Qianlong Tongbao

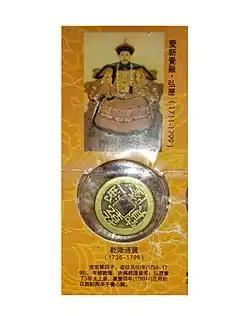
Obverse of the coin, with portrait of Qianlong Emperor, and information written in Mandarin (from a numismatic collection).

During the first few years of the reign of the Qianlong Emperor China had suffered from a shortage of cash coins due to the contemporary scarcity of copper, but soon Yunnan's copper mines started producing a large surplus of copper allowing the Qing government to swiftly increase the money supply and minting more coins at a faster pace. The cash coins produced during this early period are similar in size and quality as the preceding Kangxi Tongbao (康熙通寶) and Yongzheng Tongbao (雍正通寶) cash coins, but over time the quality and size of the Qianlong Tongbao would deteriorate. Like the preceding Yongzheng Tongbao coinage all Qianlong Tongbao cash coins exclusively use Manchu mint marks characterised by the character "" (Boo) on the left side and the name of the issuing mint in the Manchu language on the right. A special characteristic of some Qianlong Tongbao cash coins is that the Chinese character "Long" (隆) at the bottom is sometimes written with a "Fou" (缶) instead of the usual "Sheng" (生).